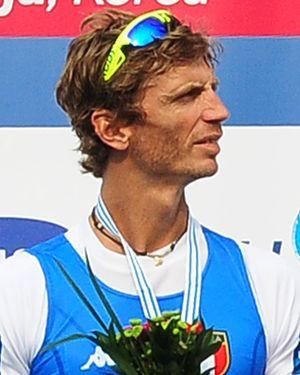
Elia Luini est un rameur italien.